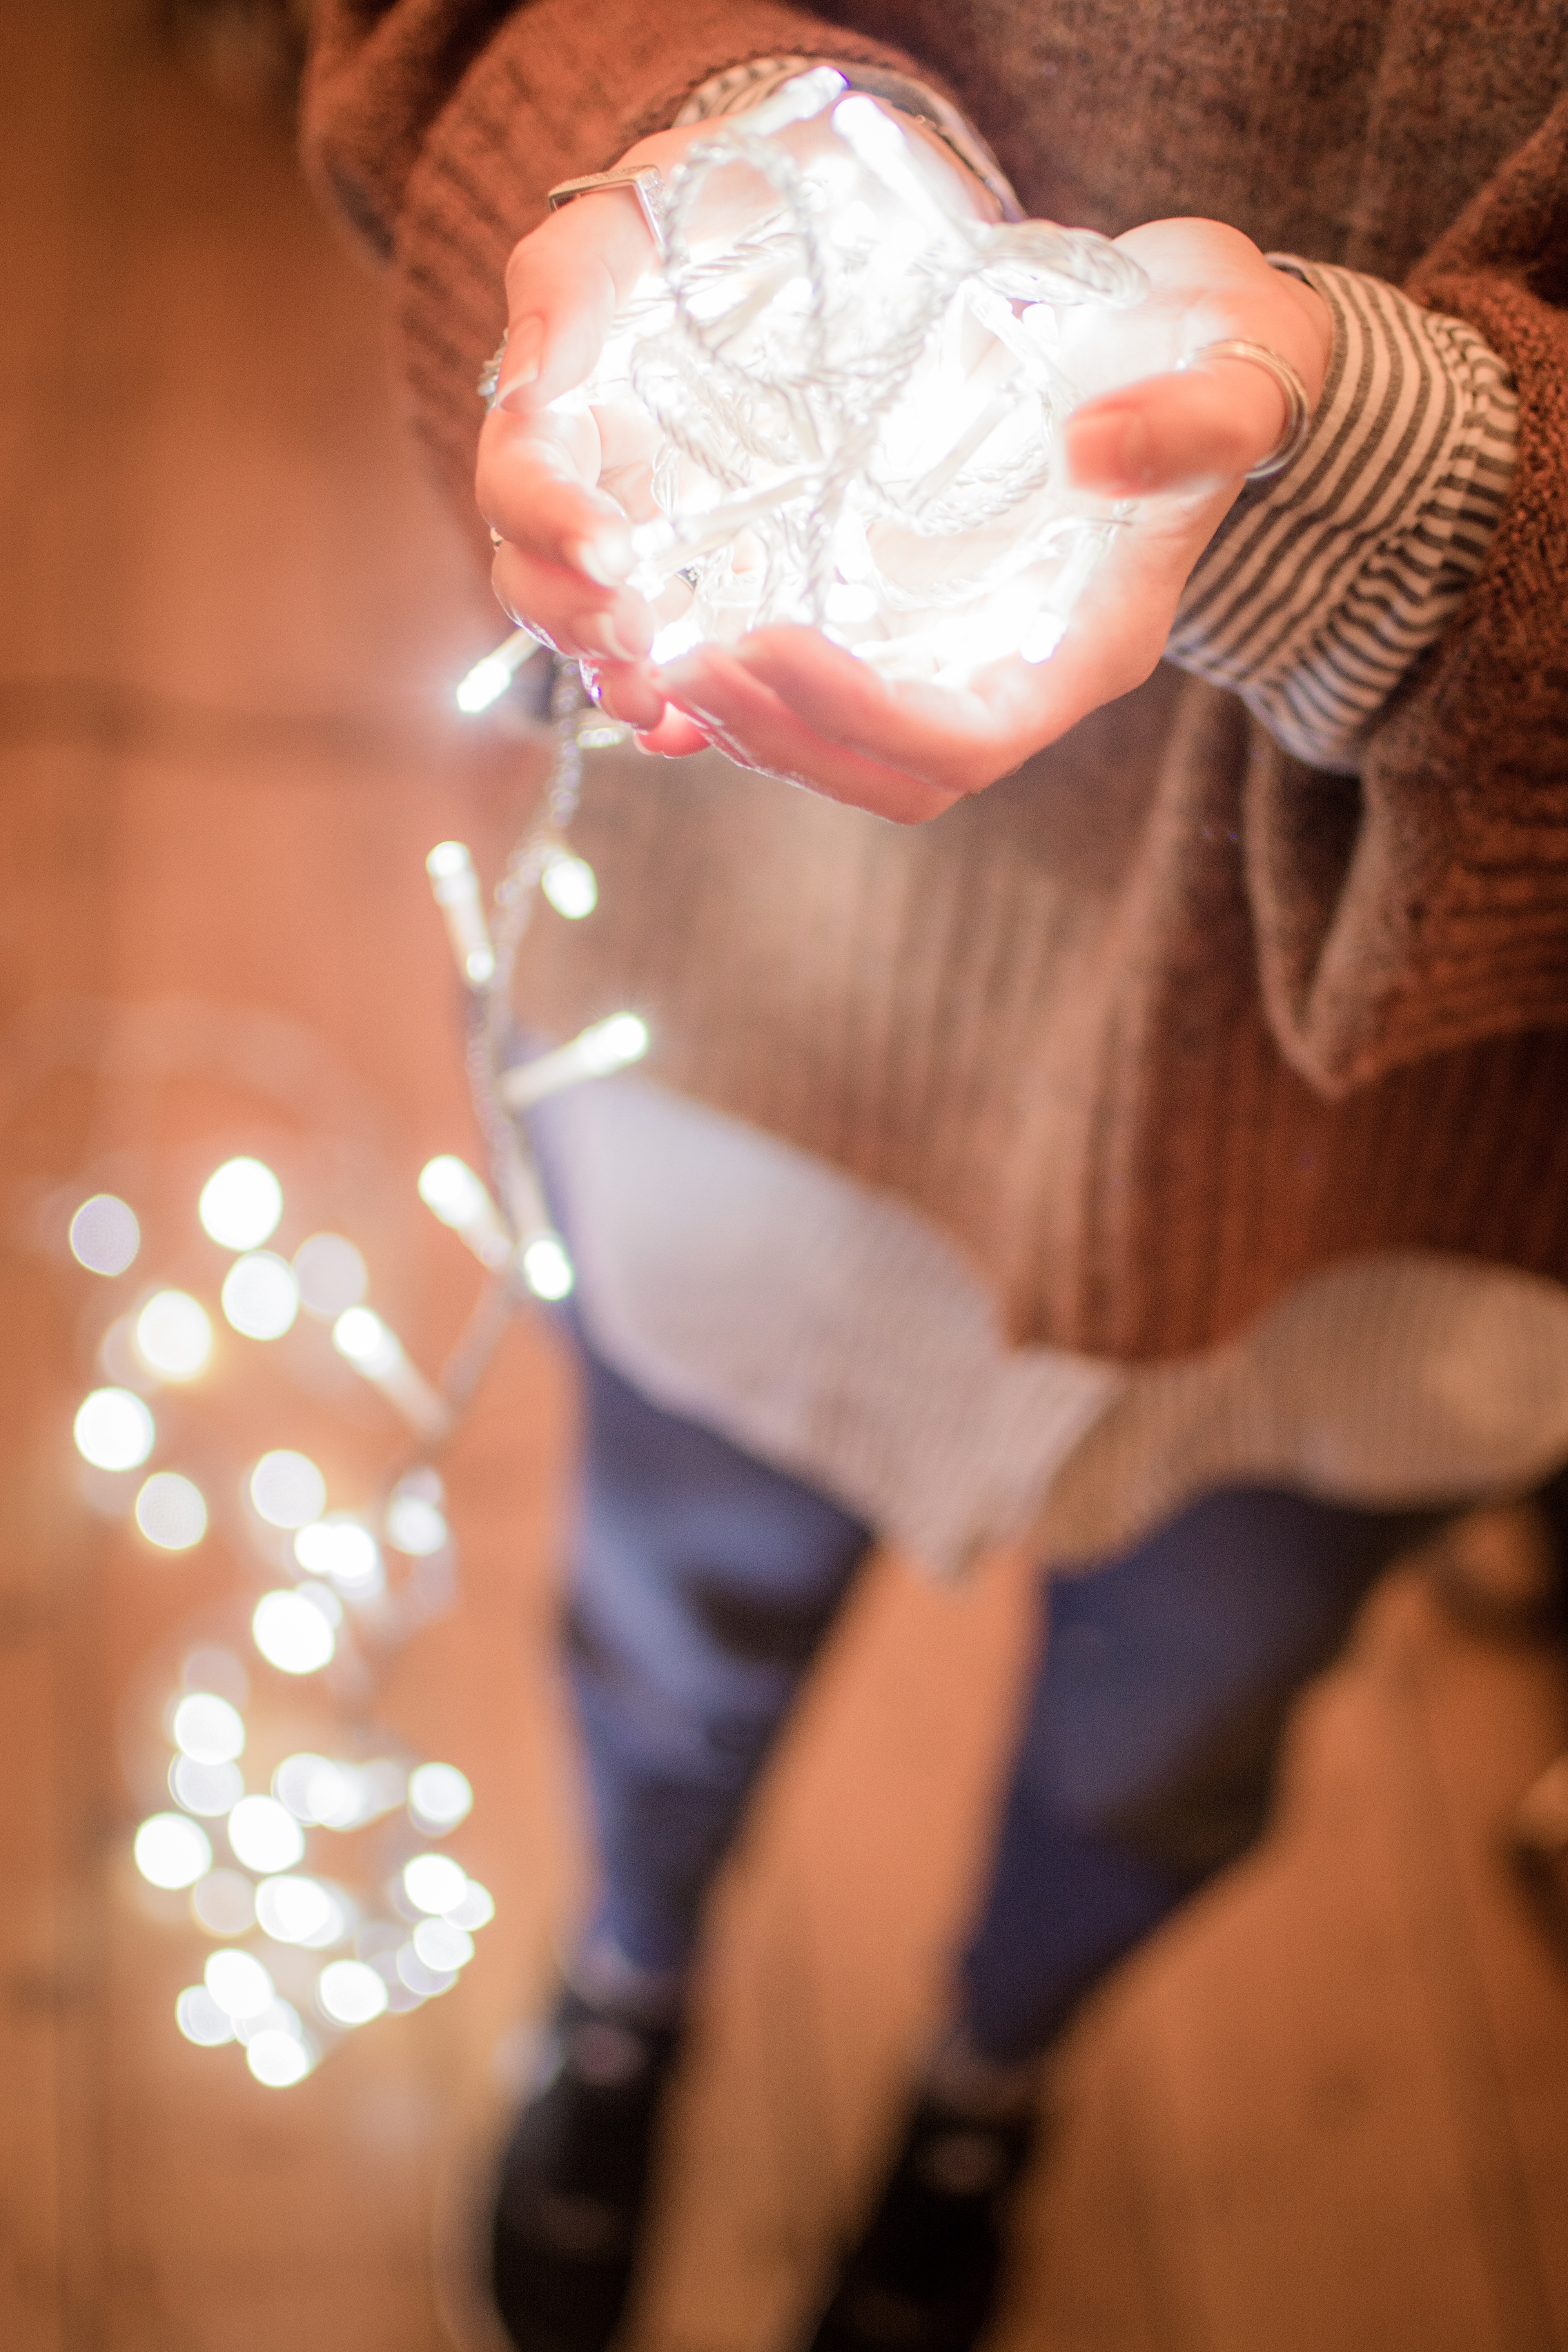
hand, woman, leg, finger, clothing, bride, dress, skin, beauty